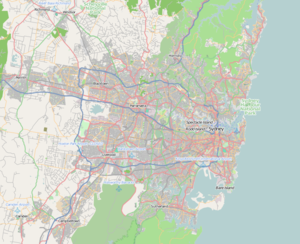
L'édition féminine 2018 du tournoi de tennis de Sydney se déroule du 7 au 13 janvier, sur dur en extérieur. Elle appartient à la catégorie Premier. Angelique Kerber remporte l'épreuve en simple, Gabriela Dabrowski et Xu Yifan celle en double.
Chatswood est une banlieue et un quartier d'affaires de Sydney situé à 10 km au nord du centre ville de Sydney.
Botany Bay est une baie située à Sydney en Nouvelle-Galles du Sud, à quelques kilomètres au sud du centre de la ville. Cette baie fut le théâtre du débarquement de Cook et son équipage qui naviguait sur l'Endeavour..
L’opéra de Sydney, à Sydney, est l'un des plus célèbres bâtiments du XXᵉ siècle et un haut-lieu de représentation des arts notamment lyriques. Son architecture originale, qui ressemble à un voilier pour les uns, ou à un coquillage pour les autres, a été imaginée par le Danois Jørn Utzon.